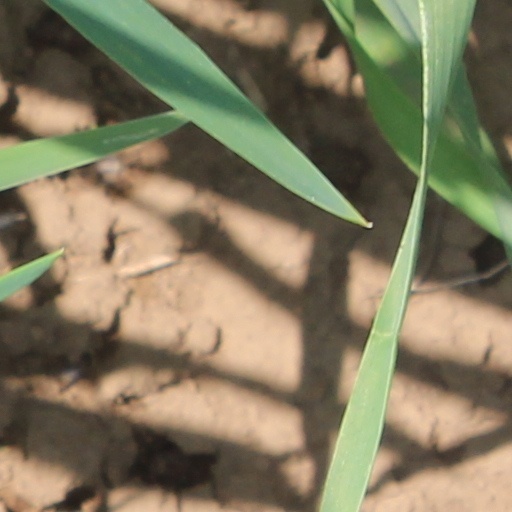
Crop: wheat